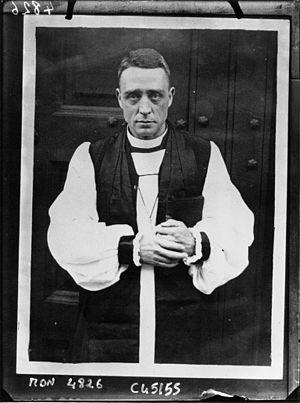
Titre